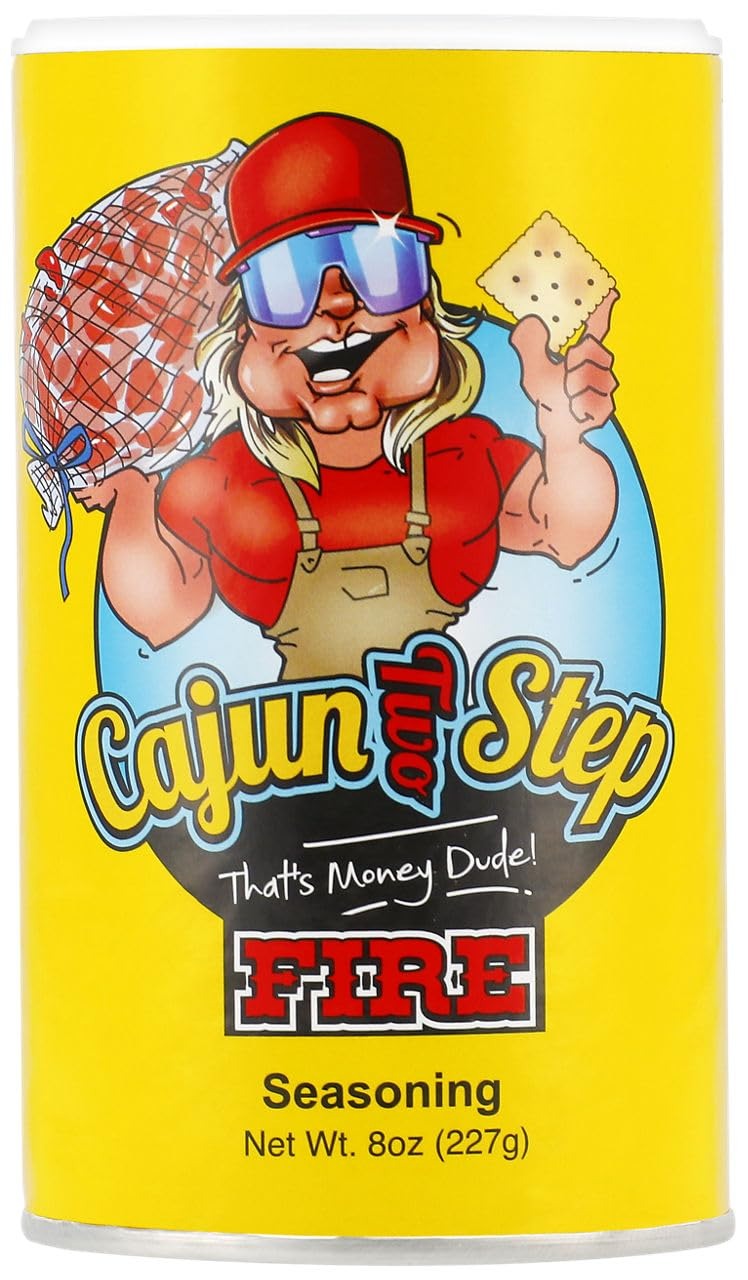
Item Name: Spicy Hot Cajun Two Step Seasoning (Spices) 1 Bottle Louisiana Made USA
Product Description: Spicy hot Cajun seasoning
Value: 8.0
Unit: Ounce

Price: 4.76